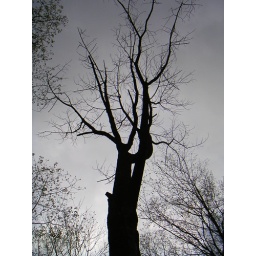
I found this tree while walking through Stokes State Forest in Sussex County. I like the symetry of the tree.